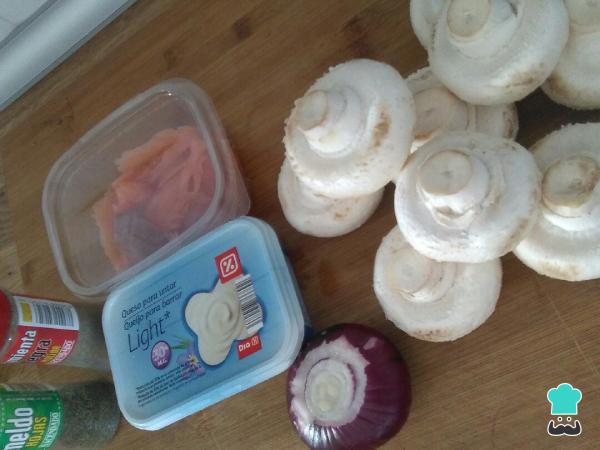
En primer lugar, reunimos todas las cosas que vaya a utilizar para preparar este plato de champiñones rellenos de salmón.